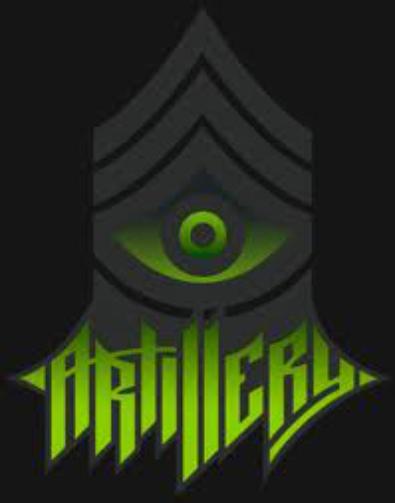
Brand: Artillery
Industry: Leisure